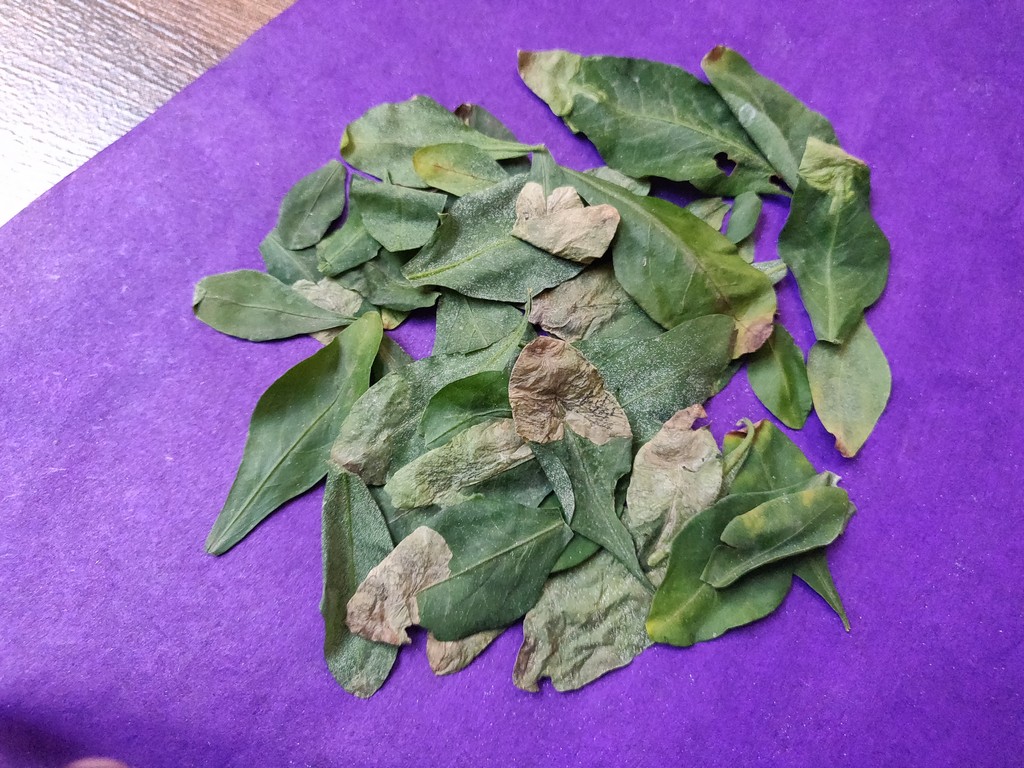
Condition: Unhealthy
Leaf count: multiple
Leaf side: unknown